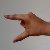
The image shows a hand gesture representing the letter 'Z' in Indian Sign Language.